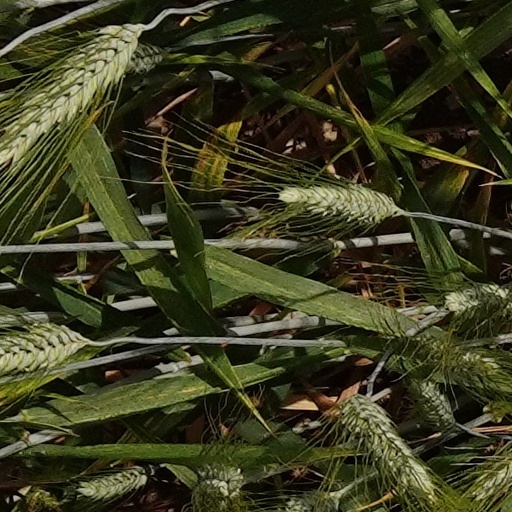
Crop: wheat